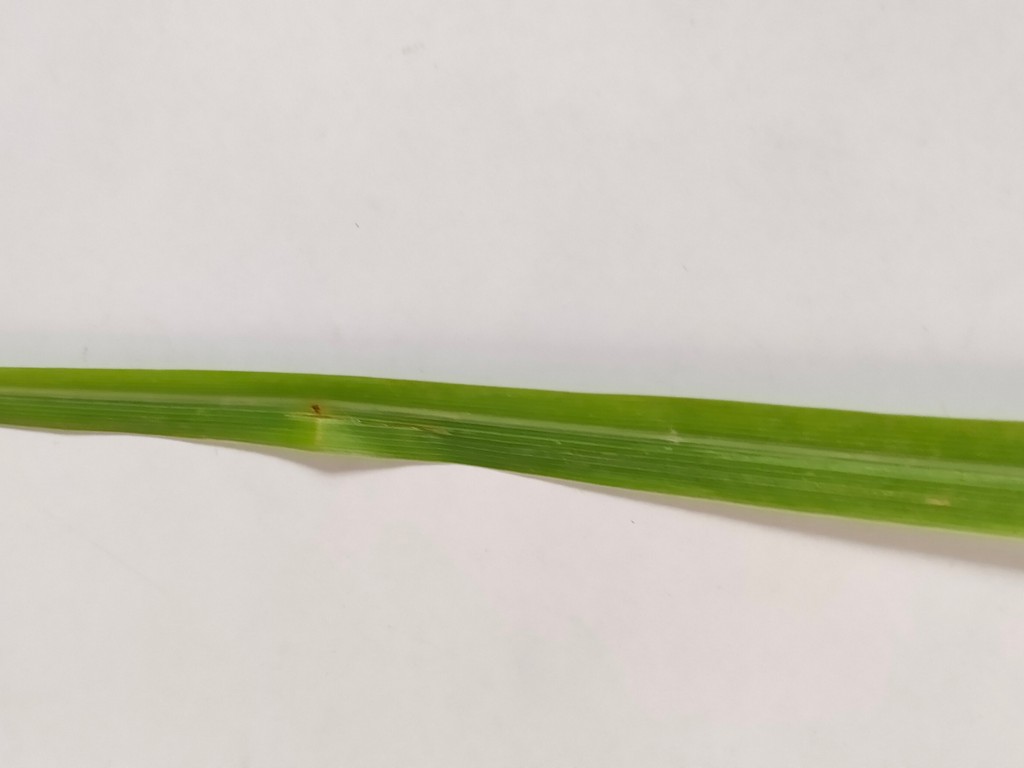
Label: Unhealthy